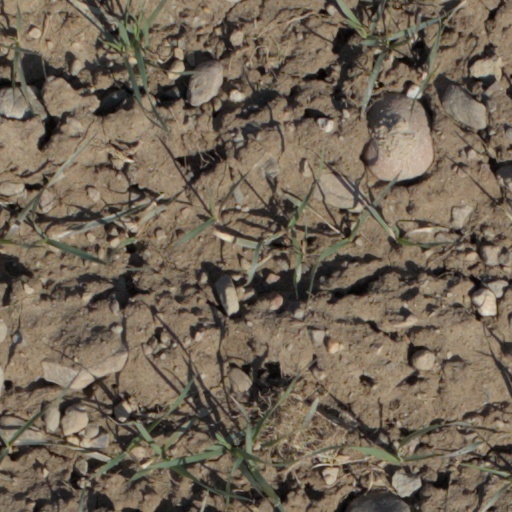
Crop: wheat